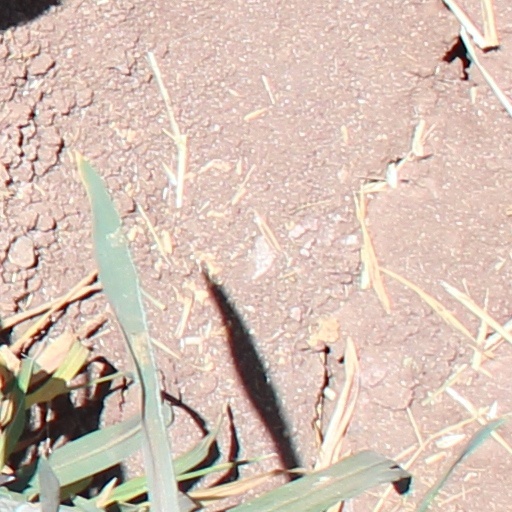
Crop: wheat